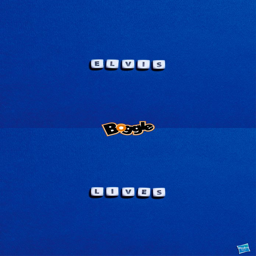
this weeks ads is called retail and it 's the top toys and games ads from around the globe ... or bouncy ball if you prefer .